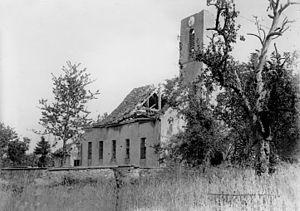
Seppois-le-Bas est une commune française située dans le département du Haut-Rhin, en région Grand Est.